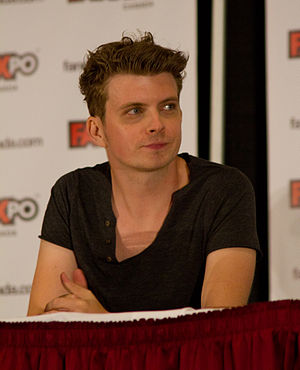
Erik Knudsen (skuespiller)
Erik Knudsen i 2012
Erik Kenneth William Knudsen er en canadisk skuespiller.